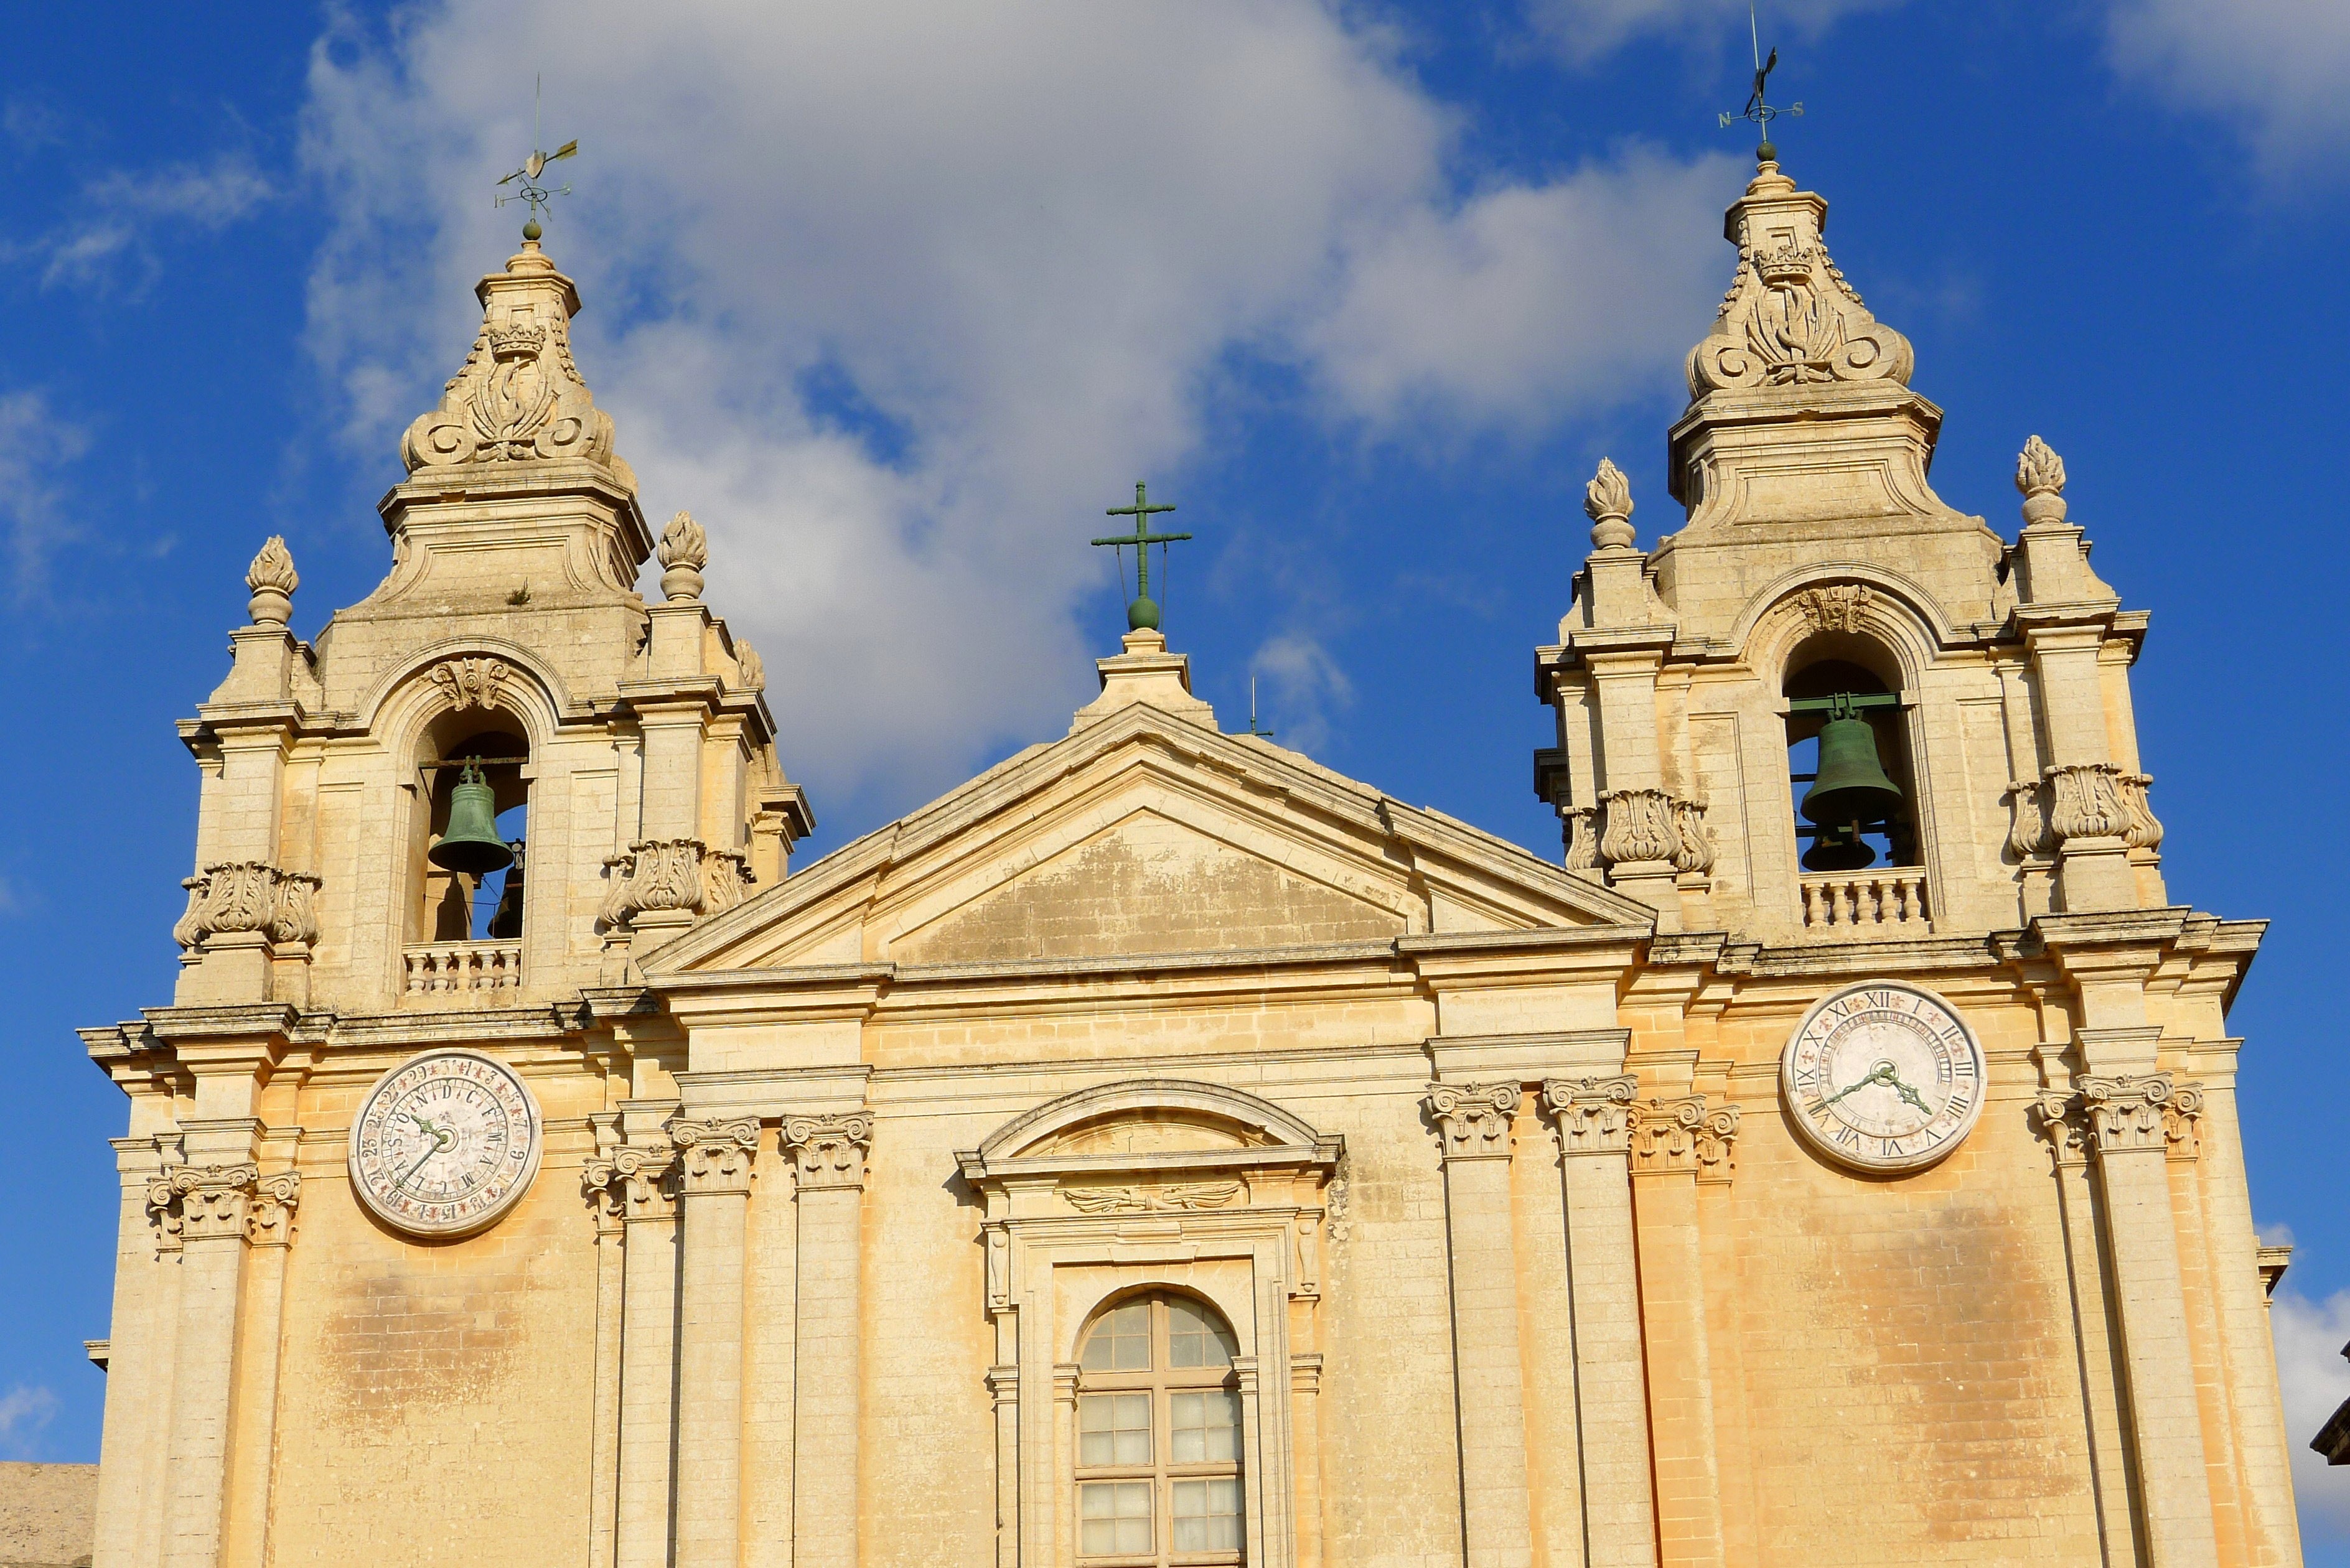
clock, building, religion, facade, church, cathedral, place of worship, spire, steeple, monastery, christianity, malta, basilica, gozo, historic site, byzantine architecture